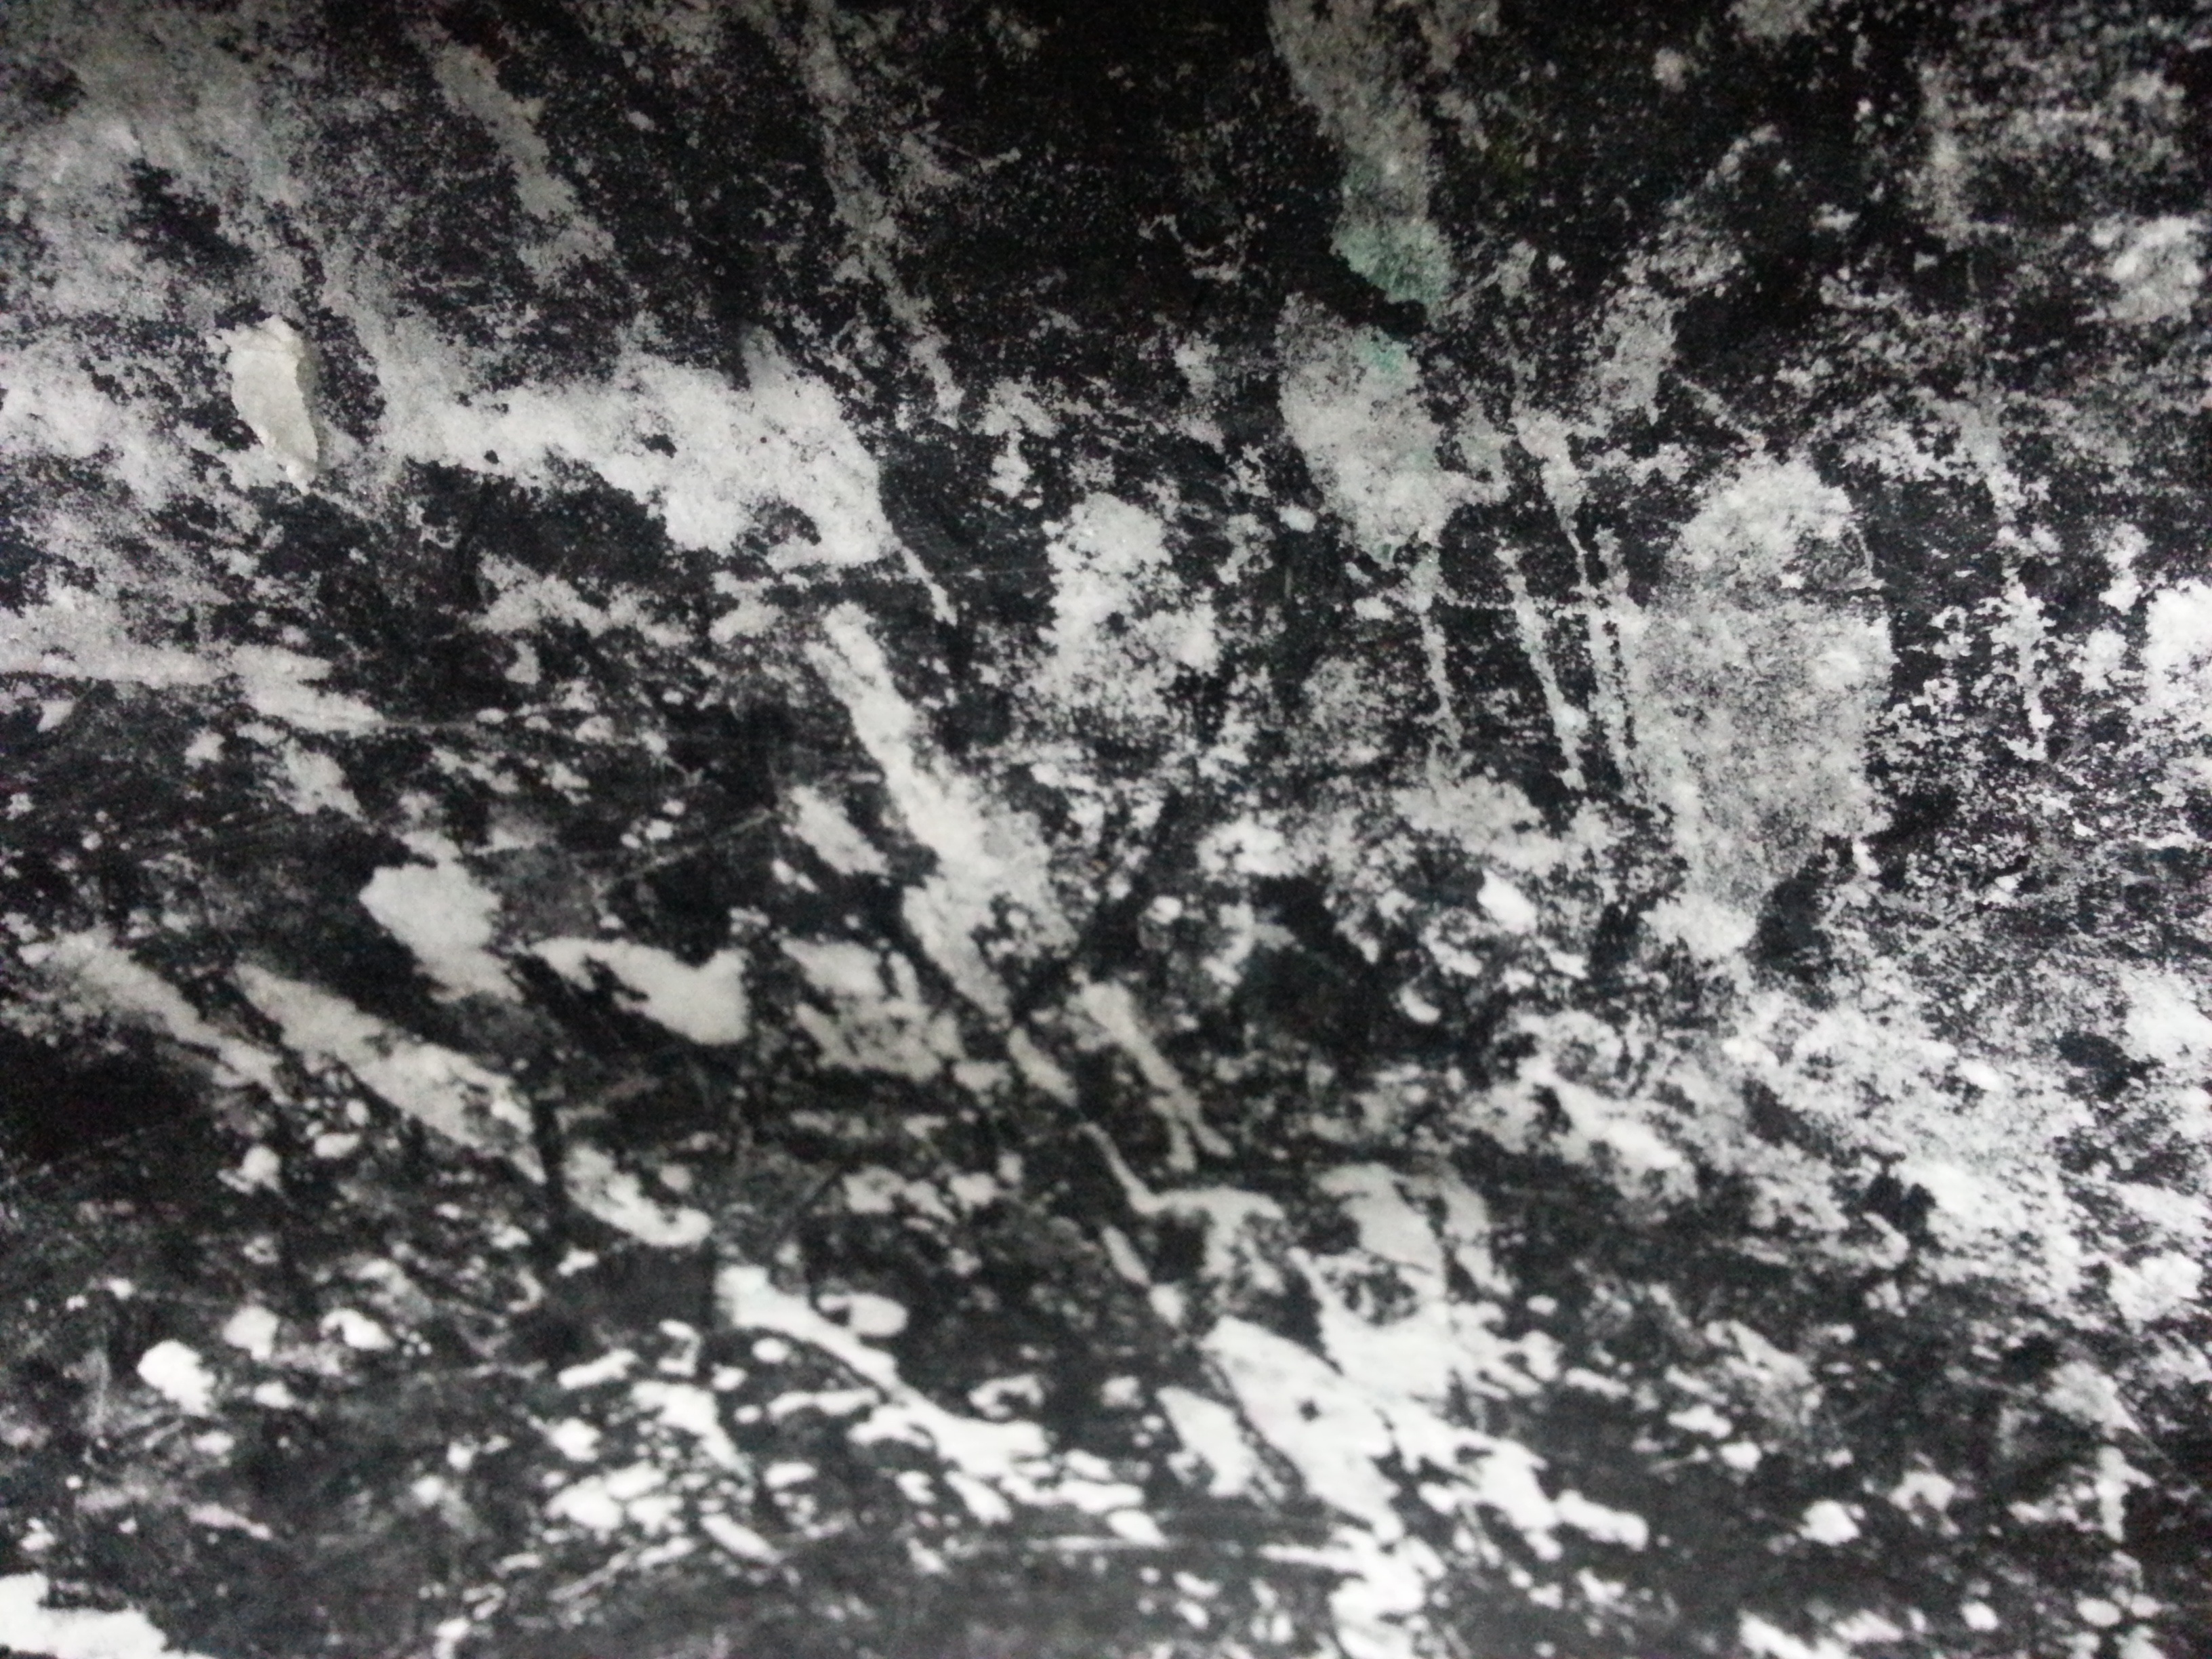
rock, black and white, texture, asphalt, rust, soil, machine, factory, dirty, monochrome, material, pipe, scratch, monochrome photography